O ewiges Feuer, o Ursprung der Liebe, BWV 34

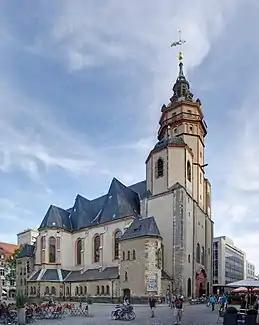
Nikolaikirche in Leipzig, where the cantata was first performed

Bach adapted movements 1, 3 and 5 of this cantata for Pentecost Sunday in a later wedding cantata, . Formerly it was believed that BWV34a (as BWV34.2 was then called) was the older work. In Bach's Leipzig, the readings for Pentecost were from the Acts of the Apostles, on the Holy Spirit, and from the Gospel of John, in which Jesus announces the Spirit who will teach, in his Farewell Discourse. The workload of the composer and his musicians was high for Christmas, Easter and Pentecost, because in Leipzig they were all celebrated for three days.